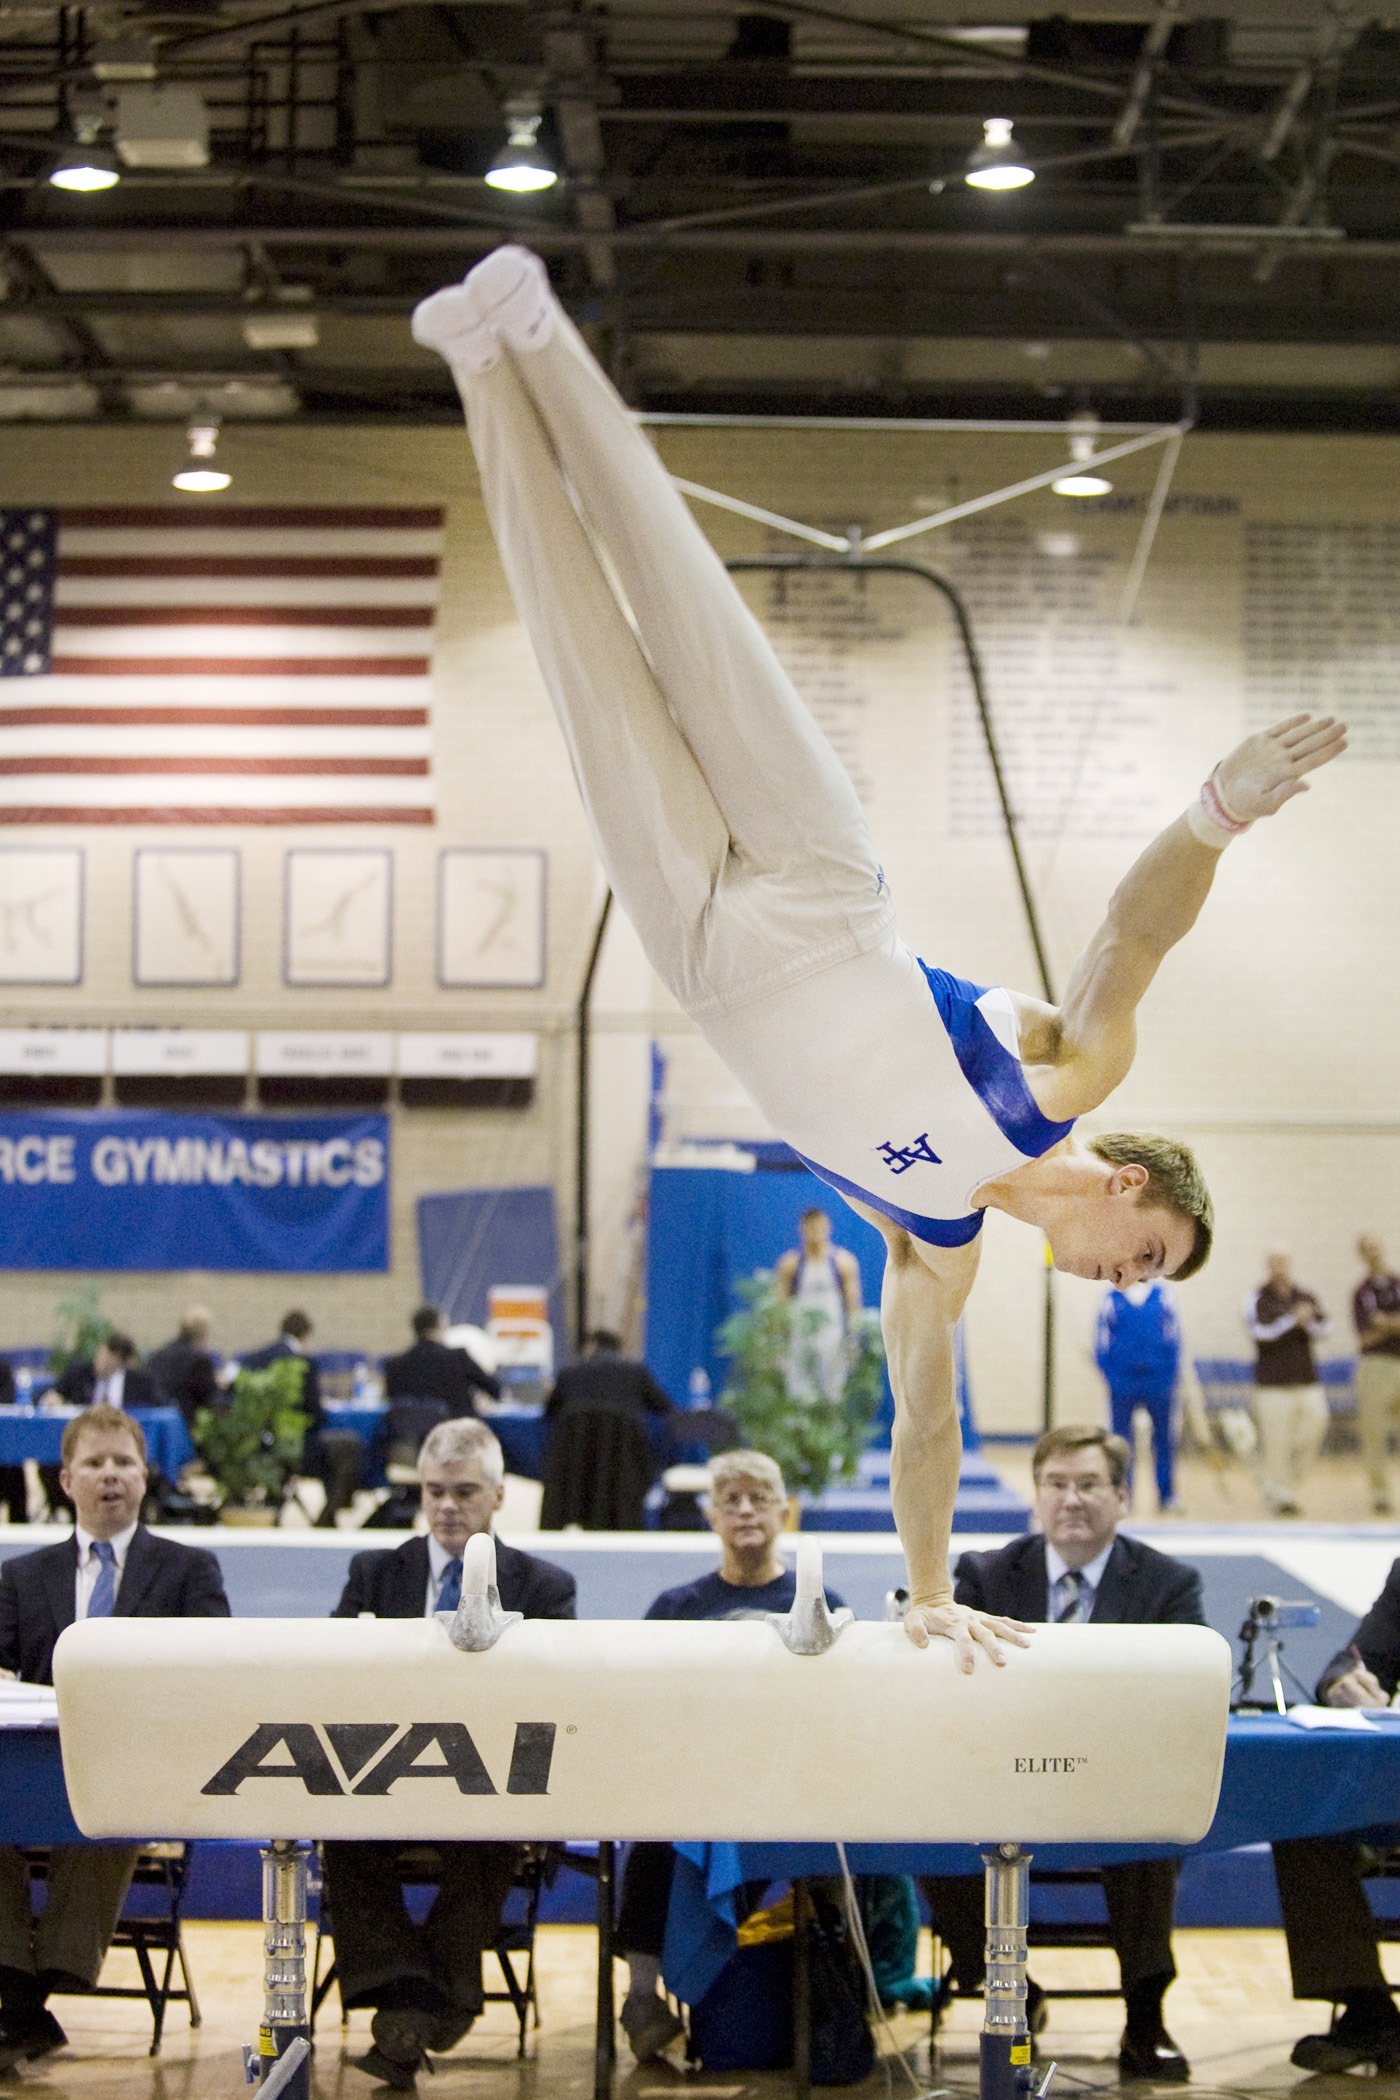
man, beam, balance, competition, sports, match, gymnastics, gymnast, artistic gymnastics